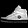
Label: Sneaker